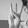
ASL letter: W